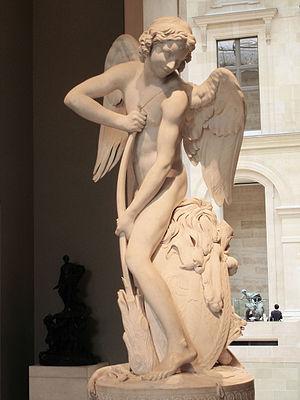
L'Amour se faisant un arc de la massue d'Hercule. Marbre, 1750.
L'Amour se faisant un arc de la massue d'Hercule est une statue en marbre réalisée par le sculpteur Edmé Bouchardon en 1750 et actuellement conservée au musée du Louvre.
Le néo-classicisme est à la fois un mouvement artistique, et une période stylistique qui émerge vers 1750 dans l'Europe des Lumières, contemporain et consécutif de la vogue du Grand Tour. Son apogée se situe vers 1780 jusqu'à 1800 et le déclin de son influence s'amorce vers 1810 avec la concurrence du romantisme. Le mouvement, né à Rome au moment où l'on redécouvre Pompéi et Herculanum, se diffuse en Europe et aux États-Unis par l'intermédiaire des écrits de théoriciens dont le principal représentant est l'archéologue et historien d'art Johann Joachim Winckelmann. Celui-ci préconise un retour à la « vertu », à la simplicité et au goût de l'épure de l'antique après le baroque et surtout ce que les promoteurs du retour à l'antique considèrent comme les excès foisonnants et frivoles du rococo de la période précédente. Cette expression nouvelle d'un style ancien souhaite rallier tous les arts à ce qu'on appela alors « le vrai style ».
Edmé Bouchardon, ou Edme Bouchardon, né à Chaumont-en-Bassigny le 29 mai 1698 et mort à Paris le 27 juillet 1762, est un sculpteur et dessinateur réputé du milieu du XVIIIᵉ siècle.